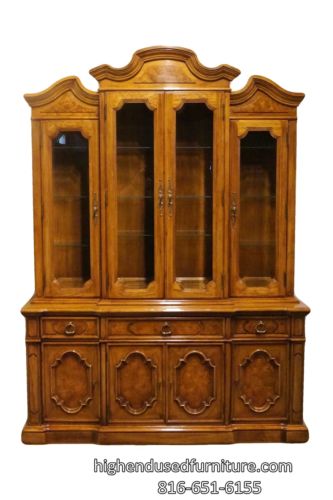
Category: cabinet